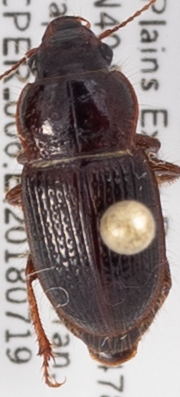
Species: Piosoma setosum
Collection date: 2018-07-19
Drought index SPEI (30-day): -0.9
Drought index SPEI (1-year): -0.1
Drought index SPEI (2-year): -0.46